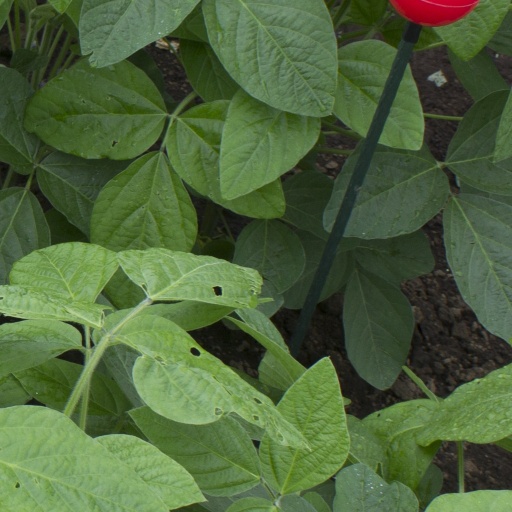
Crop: soybean